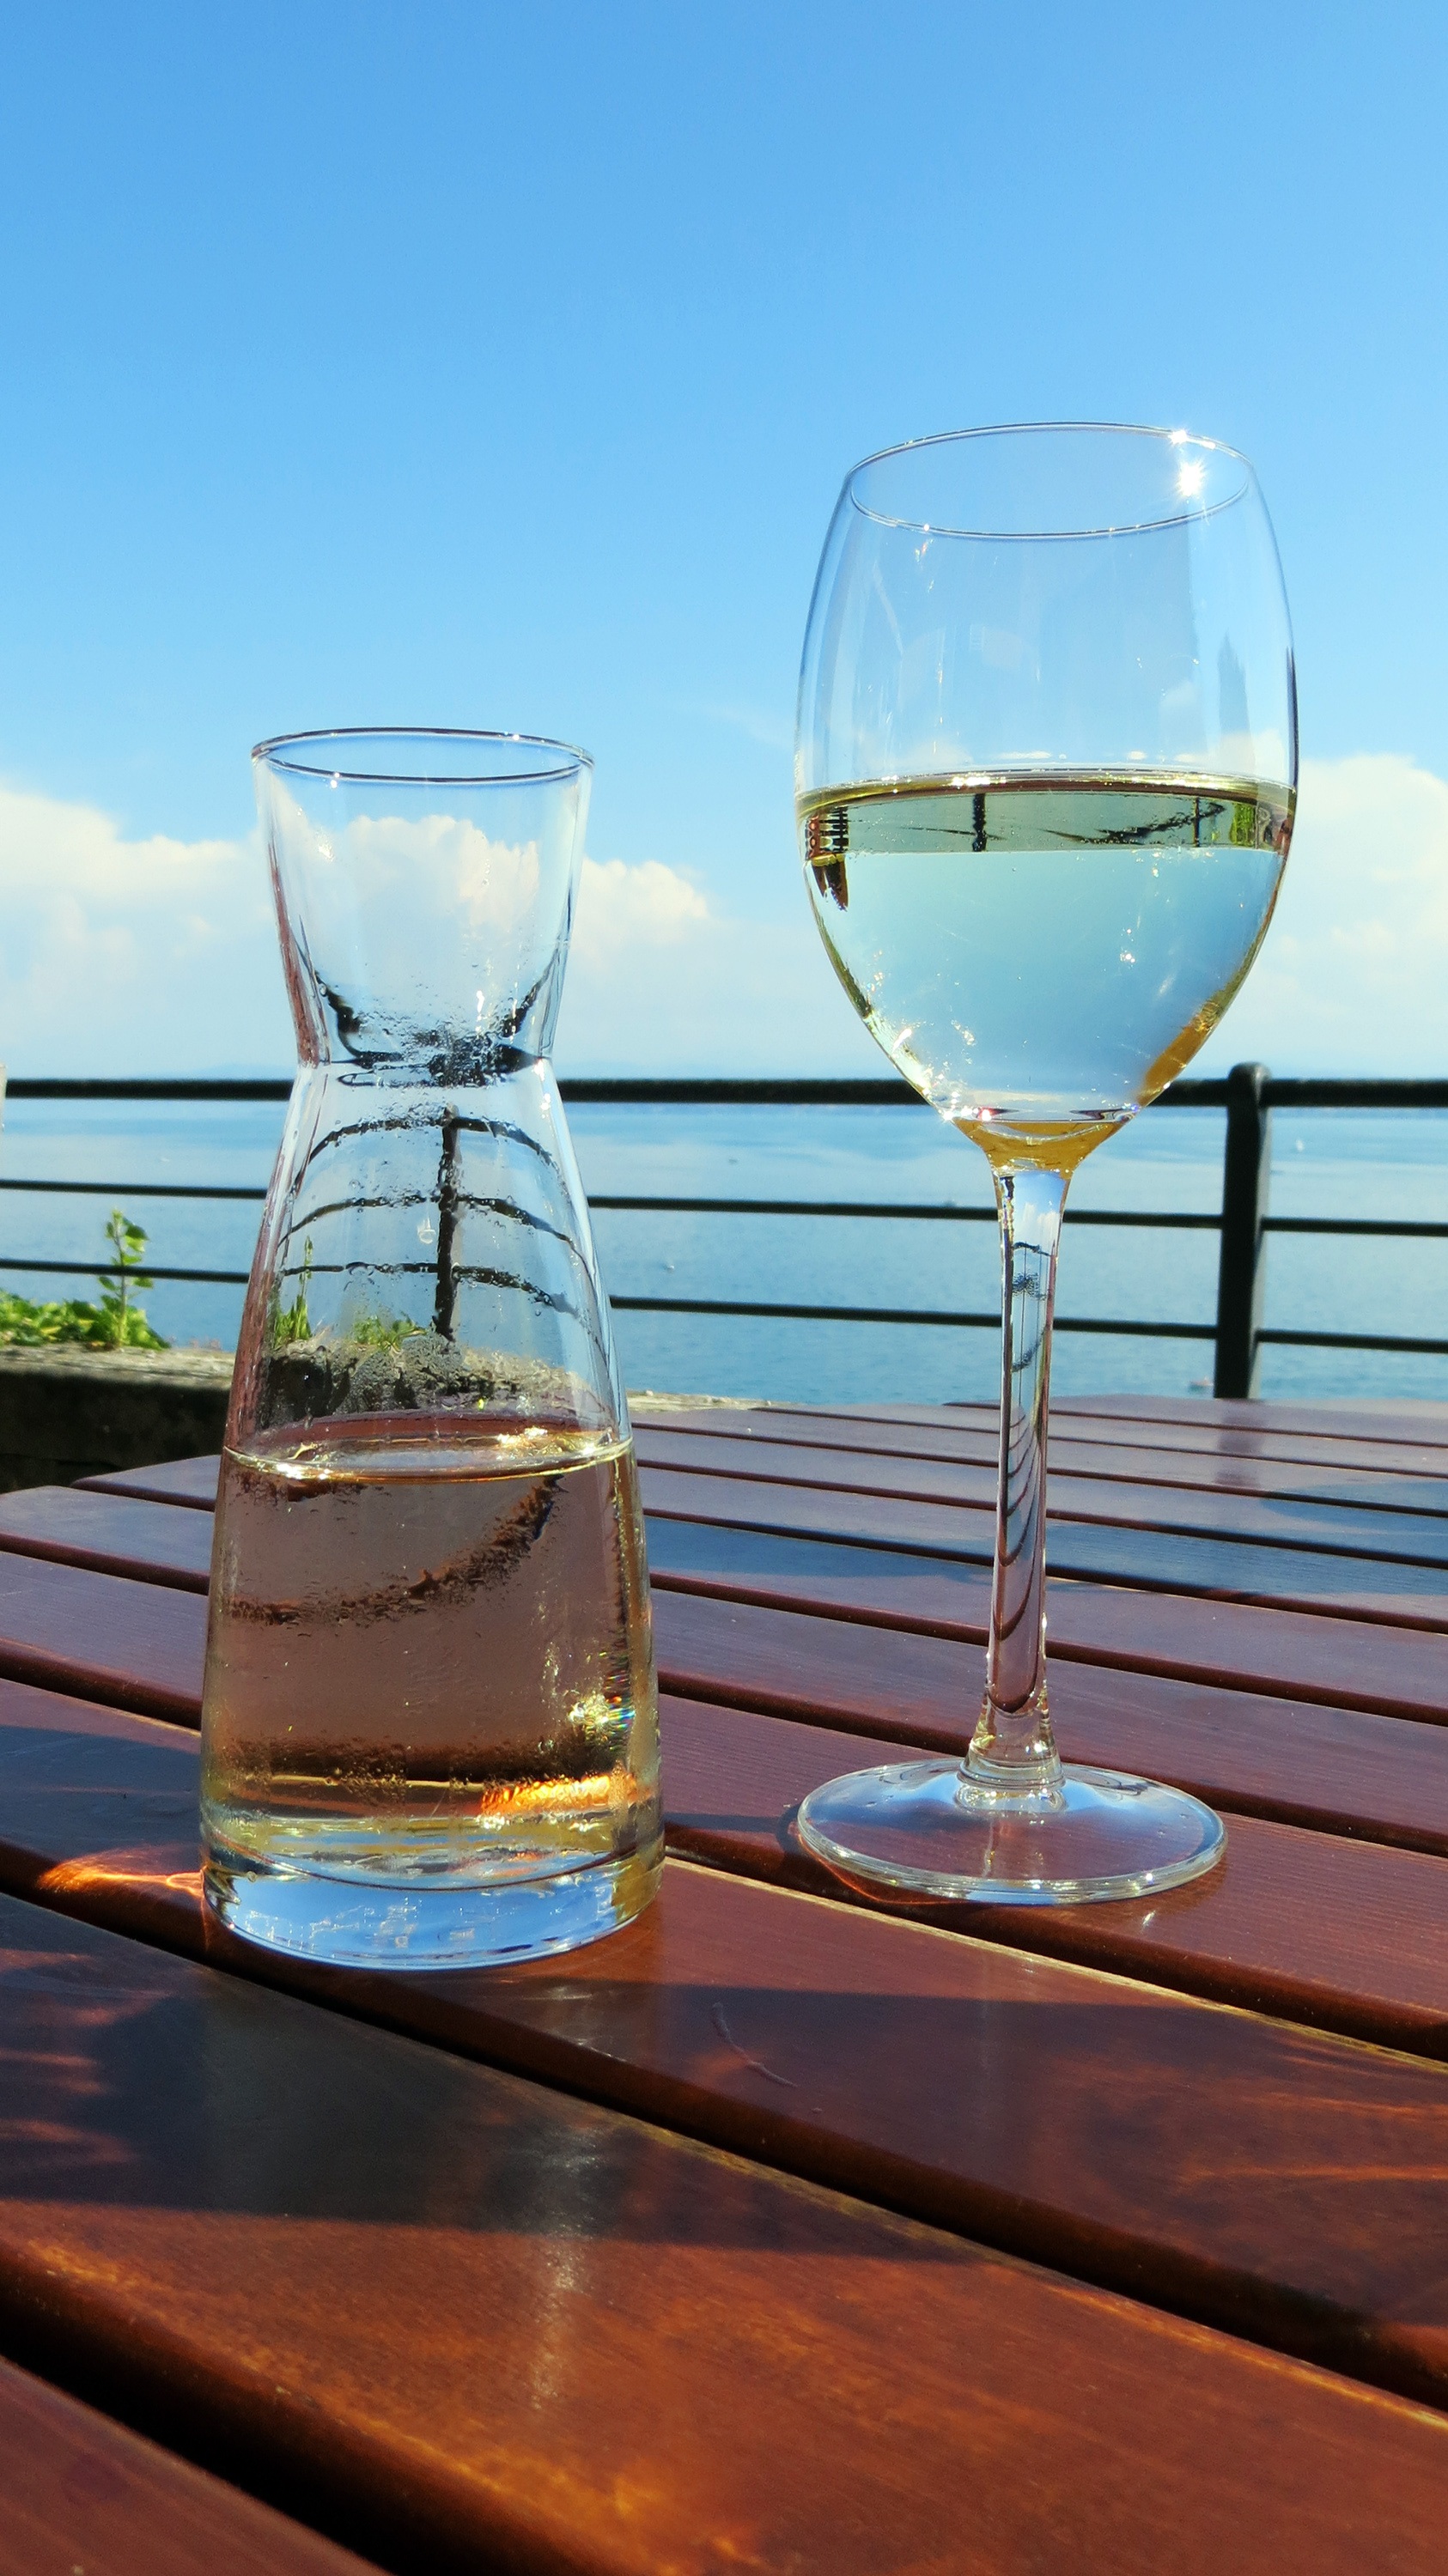
wine, glass, restaurant, reflection, color, drink, blue, wine glass, pleasure, carafe, stemware, drinkware